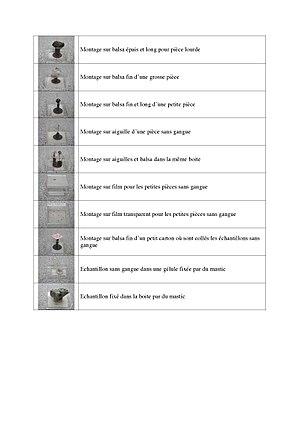
Différents types de micromontage
Les micromontures sont des petits échantillons minéralogiques montés sur une tige pour être examinés à l'aide d'une loupe binoculaire à des grossissements variant de 10 à 80 fois.